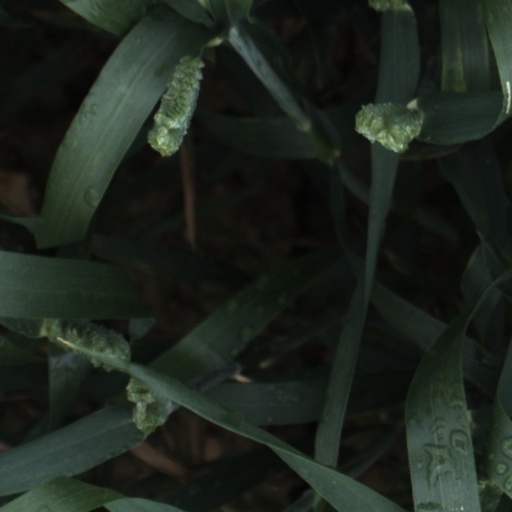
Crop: wheat